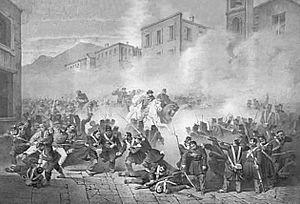
L’Insurrection de Palerme désigne la série d'évènements qui, du 27 au 30 mai 1860, permettent la conquête de la ville de Palerme par les Garibaldiens lors de l'expédition des Mille.
L'histoire de Palerme débute à la préhistoire, la ville qui émerge sous les Phéniciens devient rapidement la capitale de la Sicile et elle connait, tout au long de son histoire, de multiples conquérants d'origines très diverses, Grecs, Romains, Musulmans, Normands. Son sort comme celui de la Sicile est associé à celui du royaume de Naples dont elle essaie de s'extraire pour obtenir son indépendance et en 1861, elle rejoint le royaume d'Italie alors en formation. En 1947, la Sicile devient une région autonome et Palerme est à nouveau le siège du Parlement.
Chronologie de l'Europe